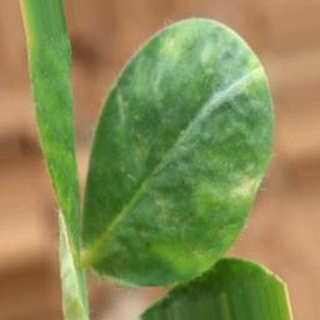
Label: healthy_groundnut